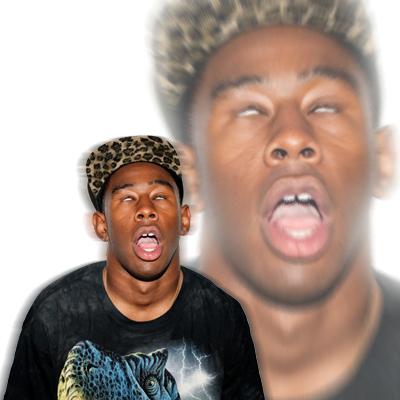
回答: 田中の強烈なカンチョーで一瞬走馬灯が見えたが、どうやら過去にも同じの喰らってた